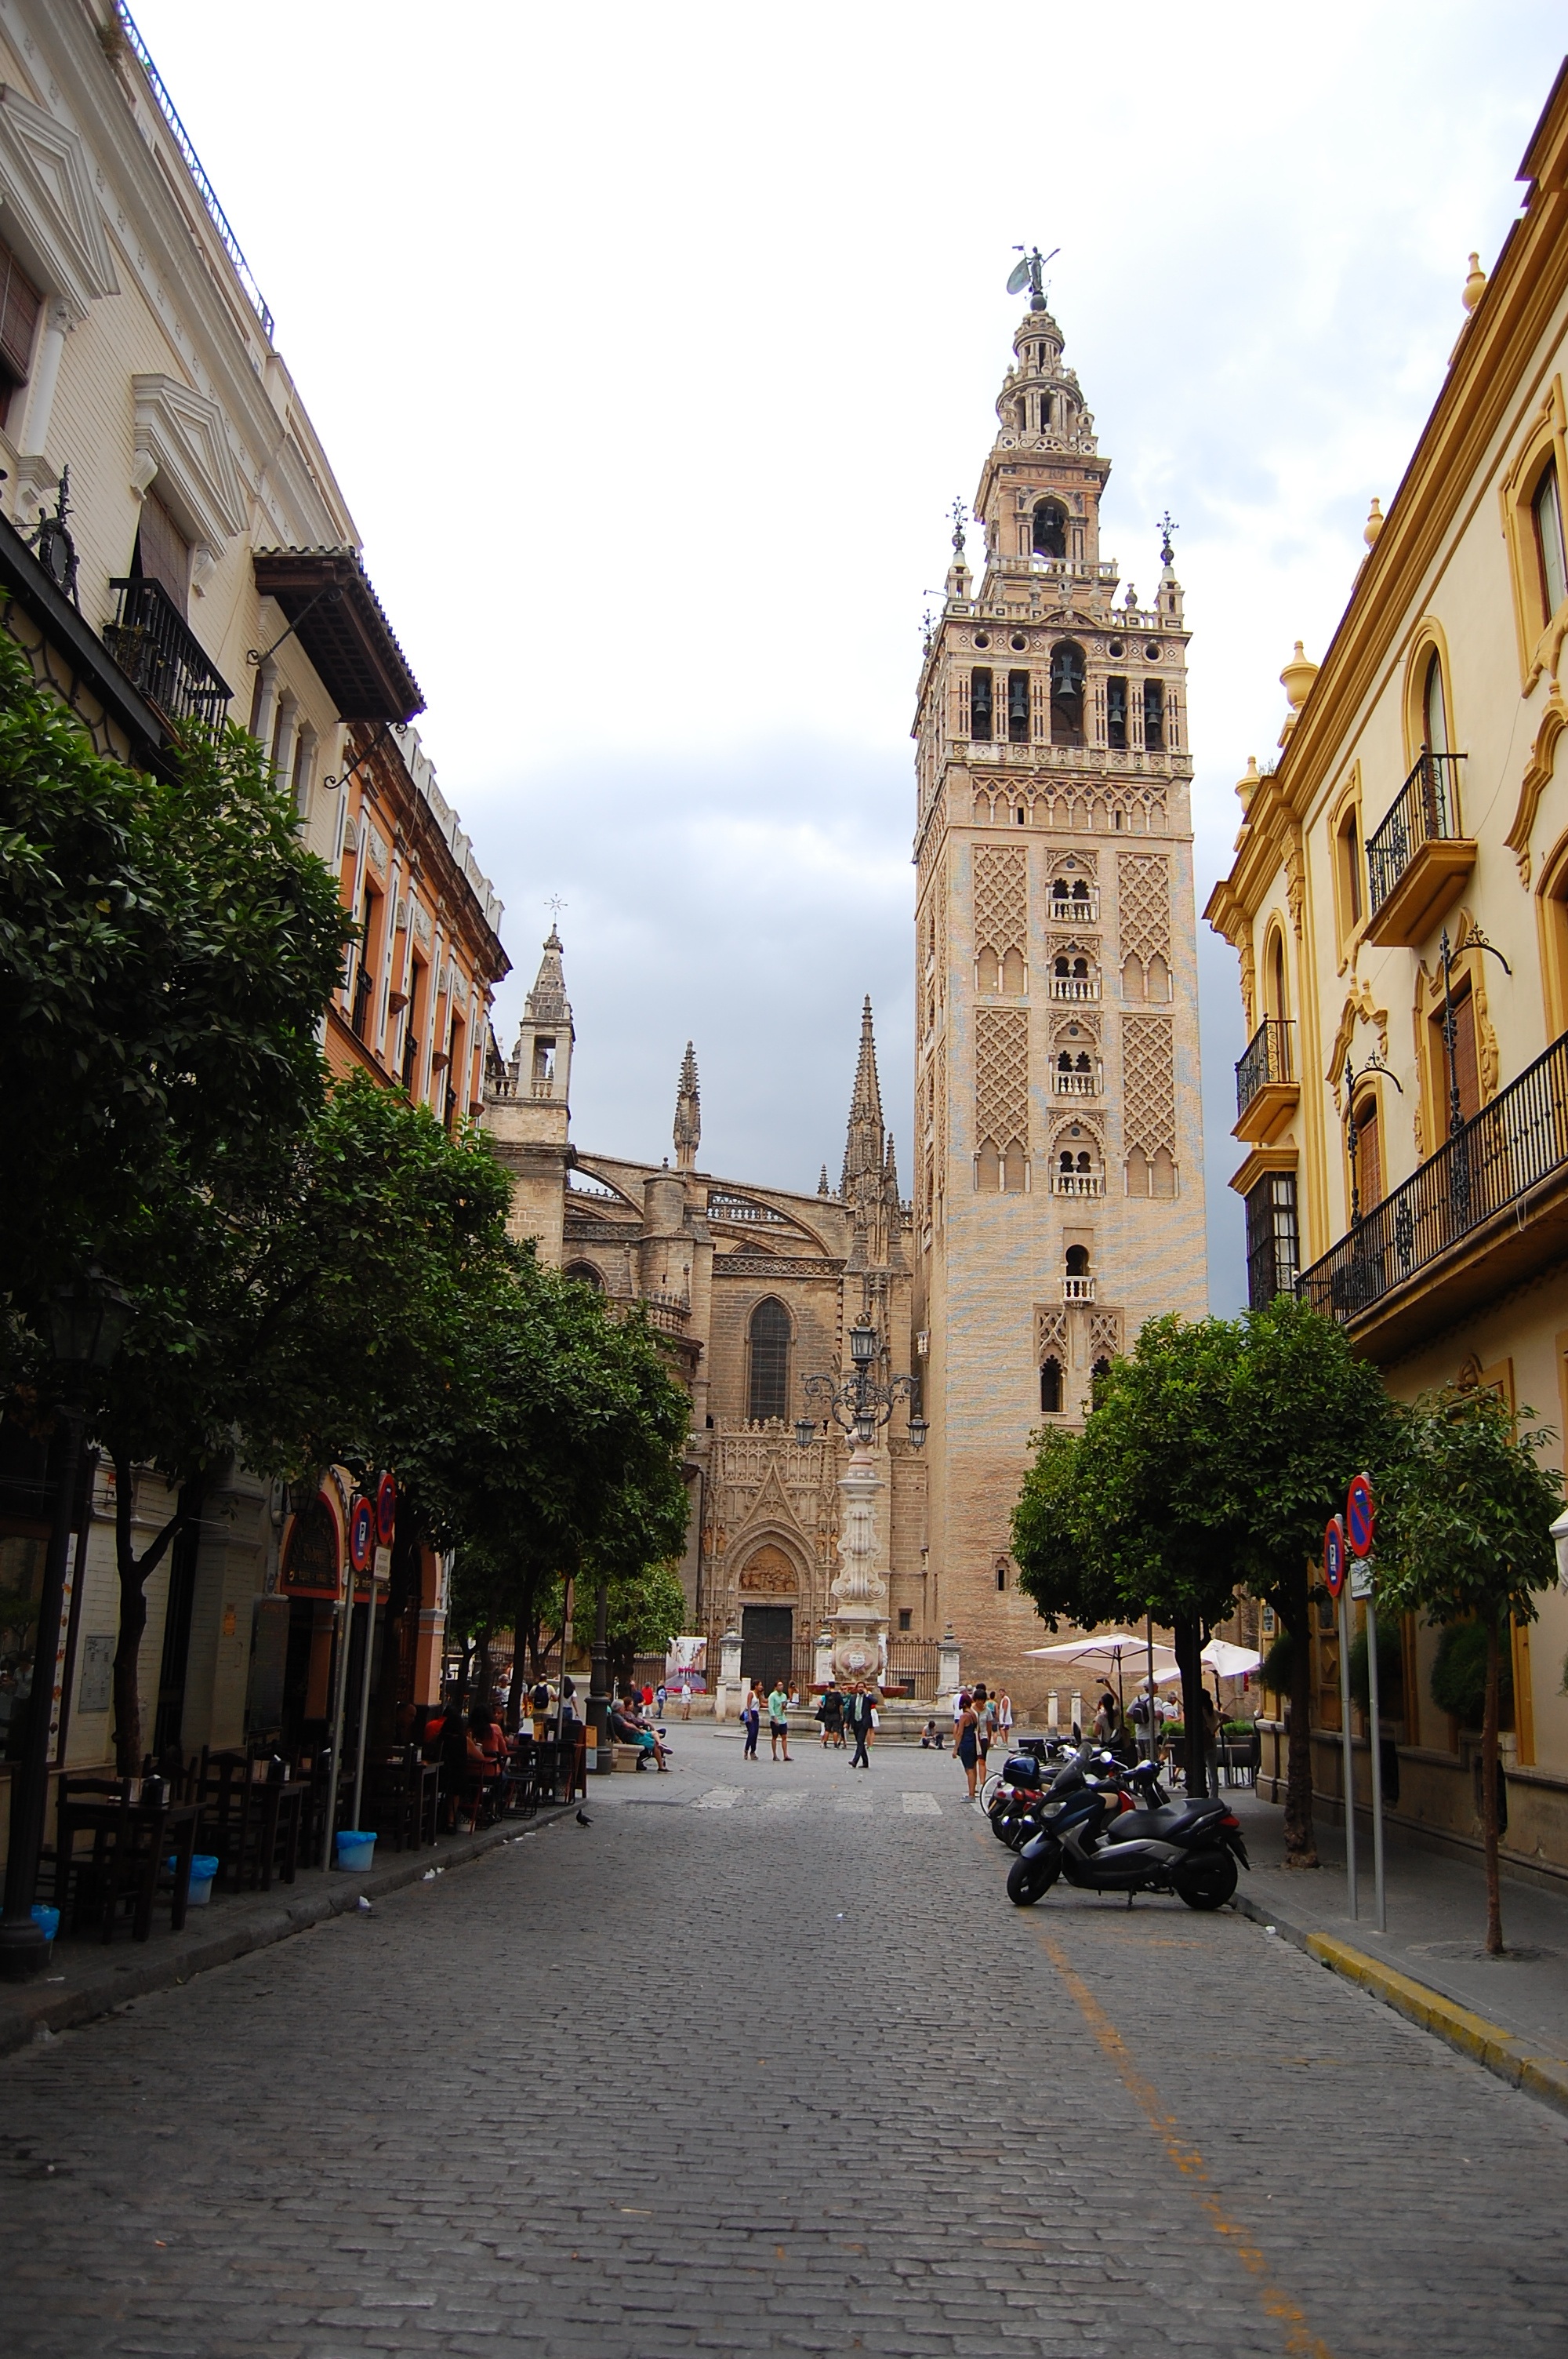
architecture, road, street, car, town, city, stone, monument, cityscape, downtown, travel, plaza, landmark, church, cathedral, tourism, waterway, place of worship, trees, clouds, spain, infrastructure, cars, backlight, seville, andalusia, center, town square, cobble, palms, via, neighbourhood, giralda, human settlement